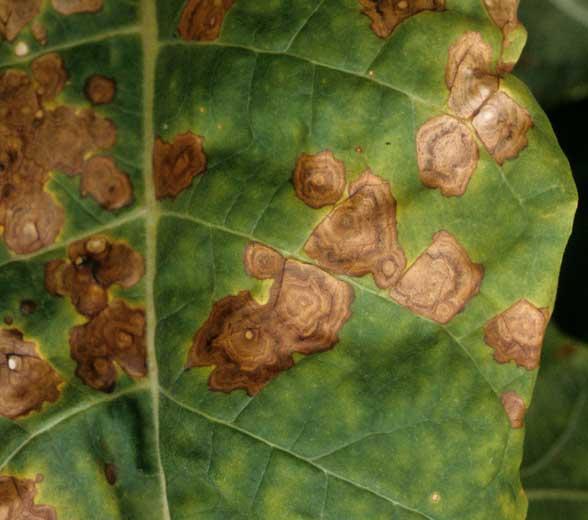
Plant: Tobacco
Disease: tobacco brown spot